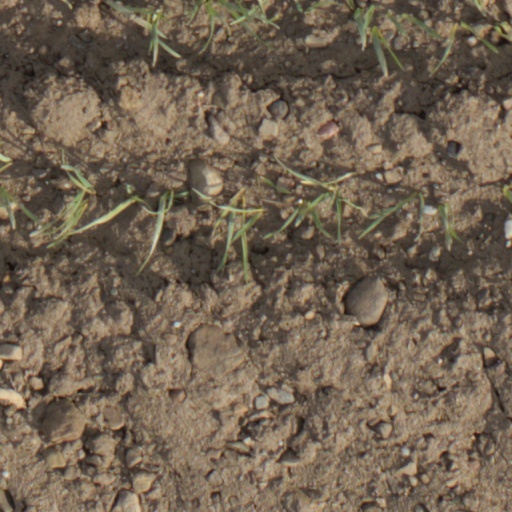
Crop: wheat